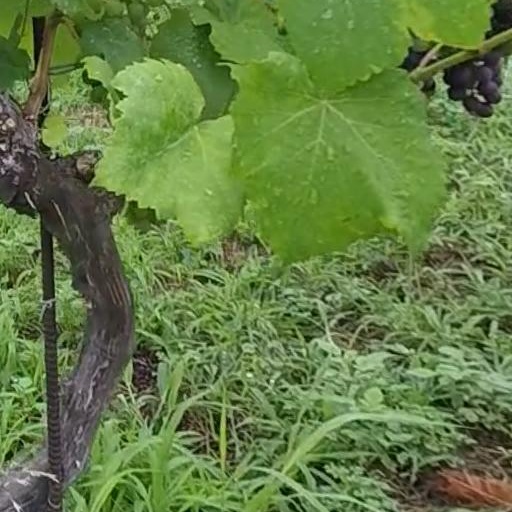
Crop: grape